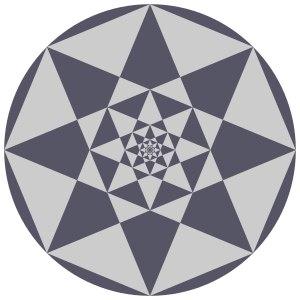
La mise en abyme — également orthographiée mise en abysme ou plus rarement mise en abîme — est un procédé consistant à représenter une œuvre dans une œuvre similaire, par exemple dans les phénomènes de « film dans un film », ou encore en incrustant dans une image cette image elle-même. Ce principe se retrouve l'« autosimilarité » et le principe des fractales ou de la récursivité en mathématiques.